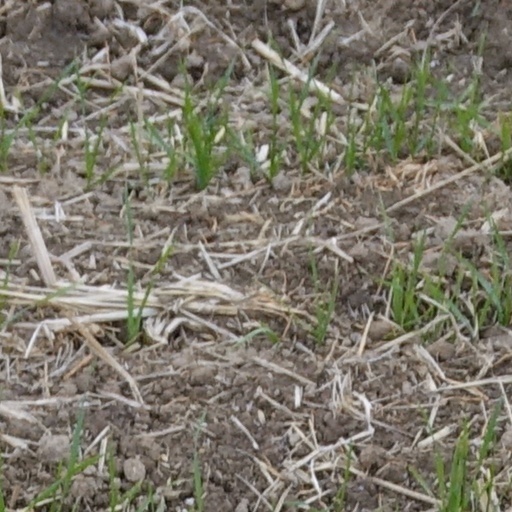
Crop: wheat